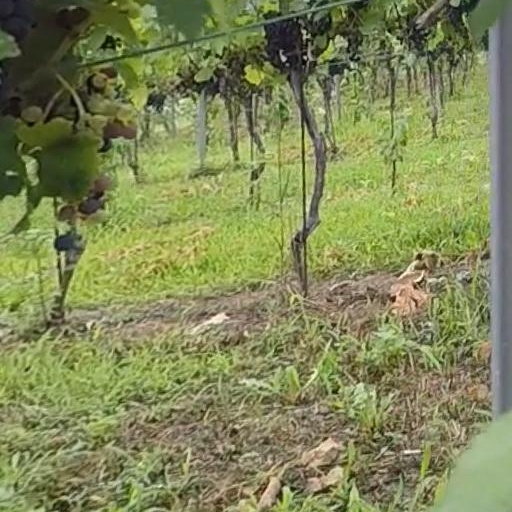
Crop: grape